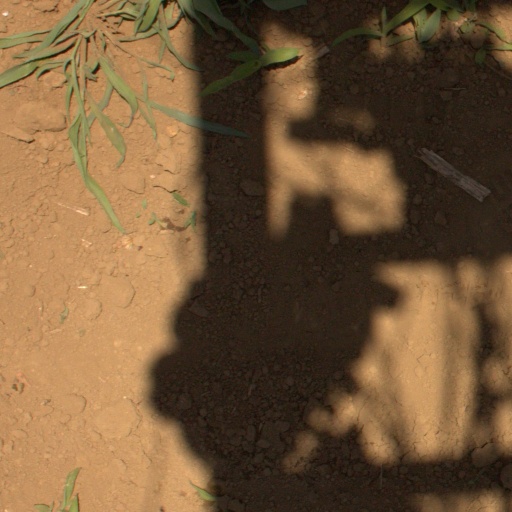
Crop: Jerusalem artichoke